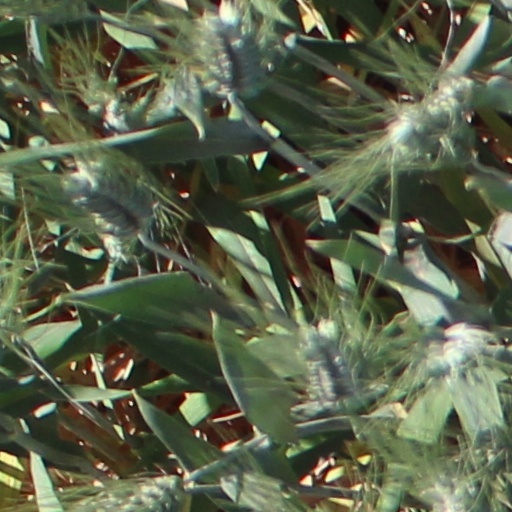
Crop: wheat